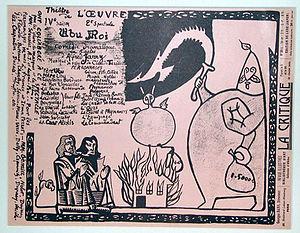
Misia Sert, née Marie Sophie Olga Zénaïde Godebska le 30 mars 1872 à Saint-Pétersbourg et morte à Paris le 15 octobre 1950, est une pianiste, égérie et mécène de nombreux peintres, poètes, et musiciens du début du XXᵉ siècle.